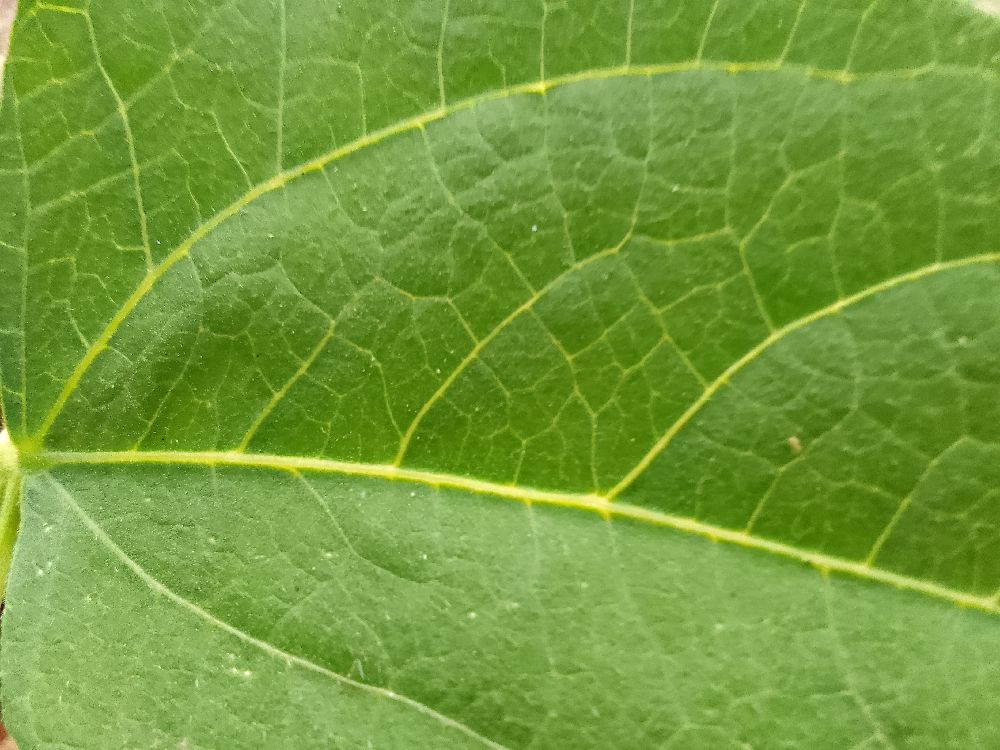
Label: healthy